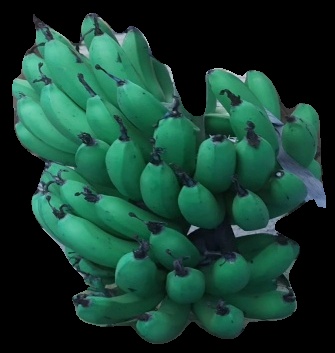
Variety: pachbale
Grade: grade3